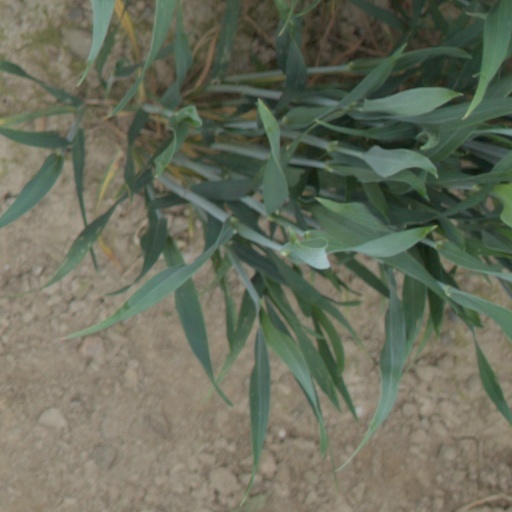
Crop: wheat